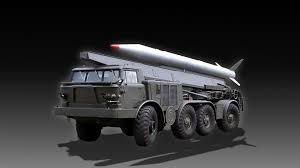
Label: Air Defense